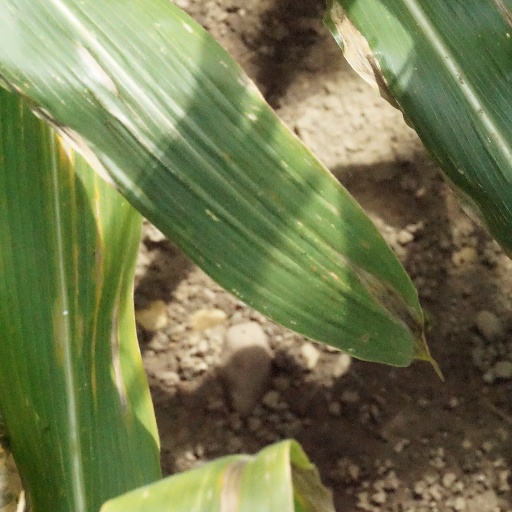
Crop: maize; corn